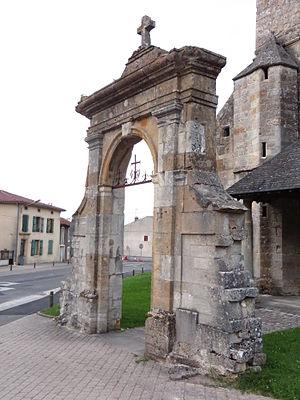
Damvillers eglise Saint-Maurice portail
Damvillers est une commune française située dans le département de la Meuse, dans la région historique et culturelle de Lorraine, en région Grand Est.